Sport in South America

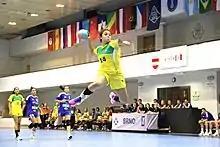
Deborah Pontes

Handball is a sport that came with German immigrants, which is very popular in schools around South America. It's the second most practiced sport in schools in Brazil. The Brazil women's national handball team is, in terms of results, the best handball team in the Americas. At the 2013 World Women's Handball Championship, they were crowned champions, defeating the host team 22-20. They also finished fifth at the 2016 Olympics. The Brazil men's national handball team is considered the best in South America, with the Argentina men's national handball team being its biggest rival. Brazil's team has as its great feat having finished in 7th place in the 2025 World Men's Handball Championship, defeating European powerhouses of the sport and being eliminated only by the eventual champion of the tournament, in addition to also having finished in 7th place in the 2016 Summer Olympics.